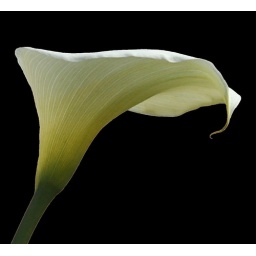
Seen while walking back to our car after enjoying a walk on the beach at Carmel-by-the-Sea in California.    (11-03-09-6517)